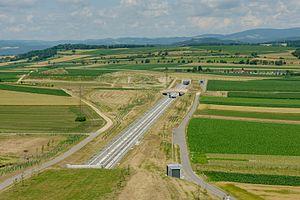
La ligne de l'Ouest est une voie ferrée principale électrifiée entre Vienne et Salzbourg, en Autriche.